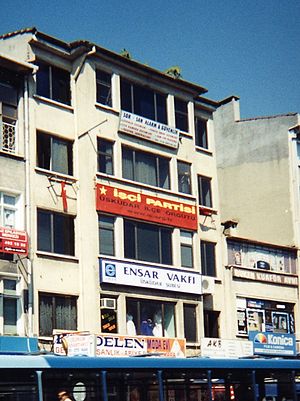
Arbejderpartiet (Tyrkiet)
Arbejderpartiets hovedkvarter
Arbejderpartiet er et tyrkisk politisk parti, der blev grundlagt i 1992. Partiet er kendt for at kombinere maoistiske ideer med tyrkisk nationalisme, hvilket adskiller det fra andre partier på den tyrkiske politiske venstrefløj. Partiet har ikke på noget tidspunkt opnået over 1% af stemmerne ved parlamentsvalg i landet.